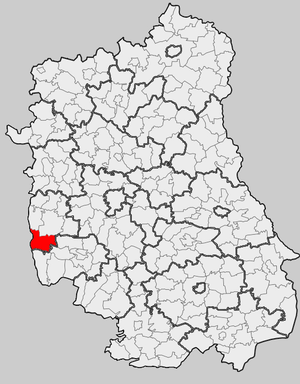
Józefów nad Wisłą est une gmina mixte ou urbaine-rurale du powiat d'Opole Lubelskie, dans la Voïvodie de Lublin, dans l'est de la Pologne.